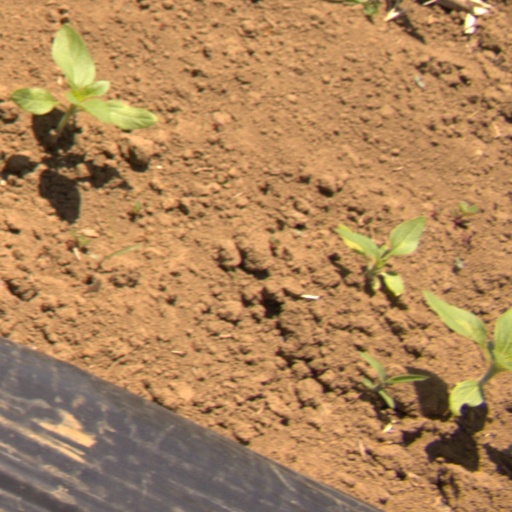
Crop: Jerusalem artichoke